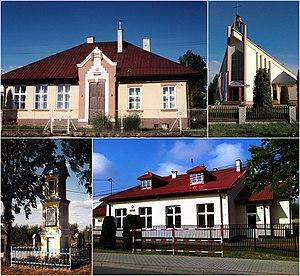
Styków est une localité polonaise de la gmina de Głogów Małopolski, située dans le powiat de Rzeszów en voïvodie des Basses-Carpates.